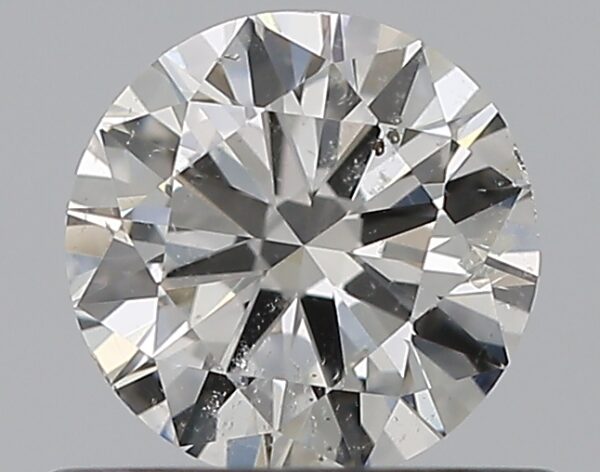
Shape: round
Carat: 0.5
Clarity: SI2
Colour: H
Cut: VG
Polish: VG
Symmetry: GD
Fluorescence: F
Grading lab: GIA
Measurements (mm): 5.06 x 5.07 x 3.06